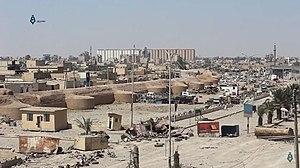
Raqqa en août 2017.
La bataille de Raqqa a lieu lors de la guerre civile syrienne durant l'opération Colère de l'Euphrate, dont elle marque la phase finale. Elle est lancée le 6 juin 2017 par les Forces démocratiques syriennes, avec le soutien de la coalition internationale menée par les États-Unis, afin de prendre Raqqa, la plus importante ville contrôlée par les djihadistes de l'État islamique en Syrie.